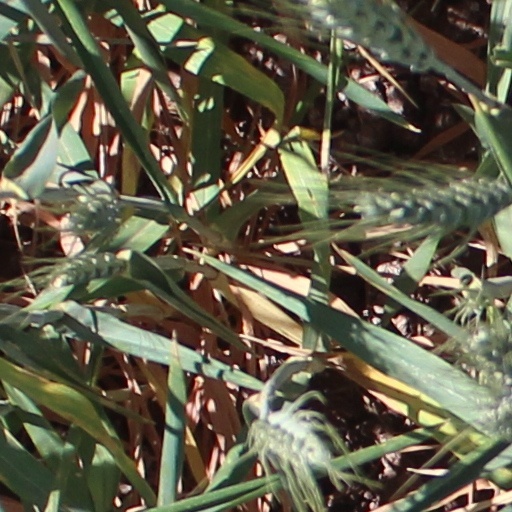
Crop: wheat